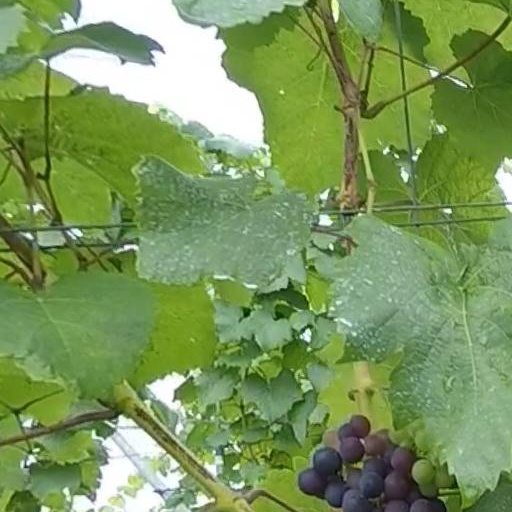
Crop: grape